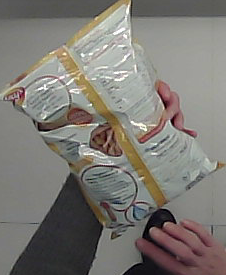
Product: lays_classic